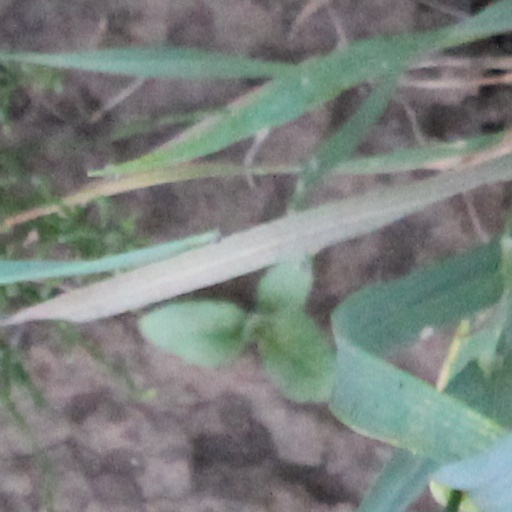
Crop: wheat